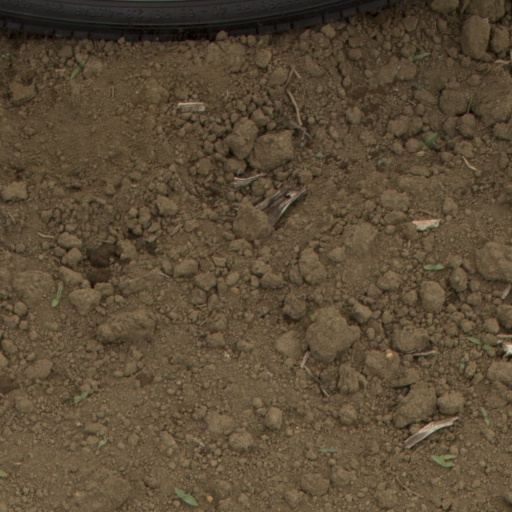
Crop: Jerusalem artichoke